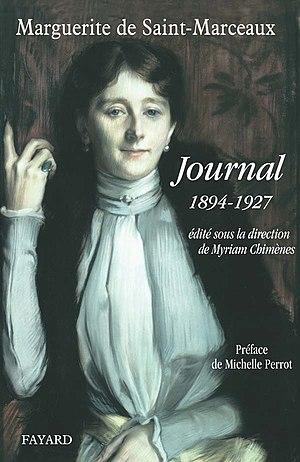
couverture du livre ""Journal de Marguerite de Saint-Marceaux"" reproduisant un tableau de Jacques-Emile Blanche, mort depuis plus de 70 ans"
Marguerite de Saint-Marceaux, née Jourdain le 9 mai 1850 et morte le 27 juillet 1930, veuve du peintre Eugène Baugnies, épouse du sculpteur René de Saint-Marceaux, est une salonnière française.